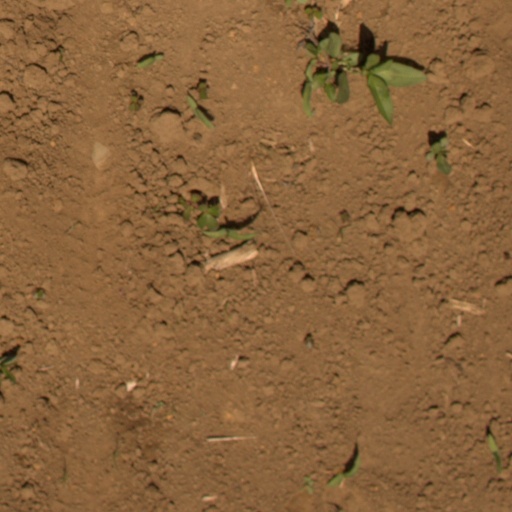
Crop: Jerusalem artichoke